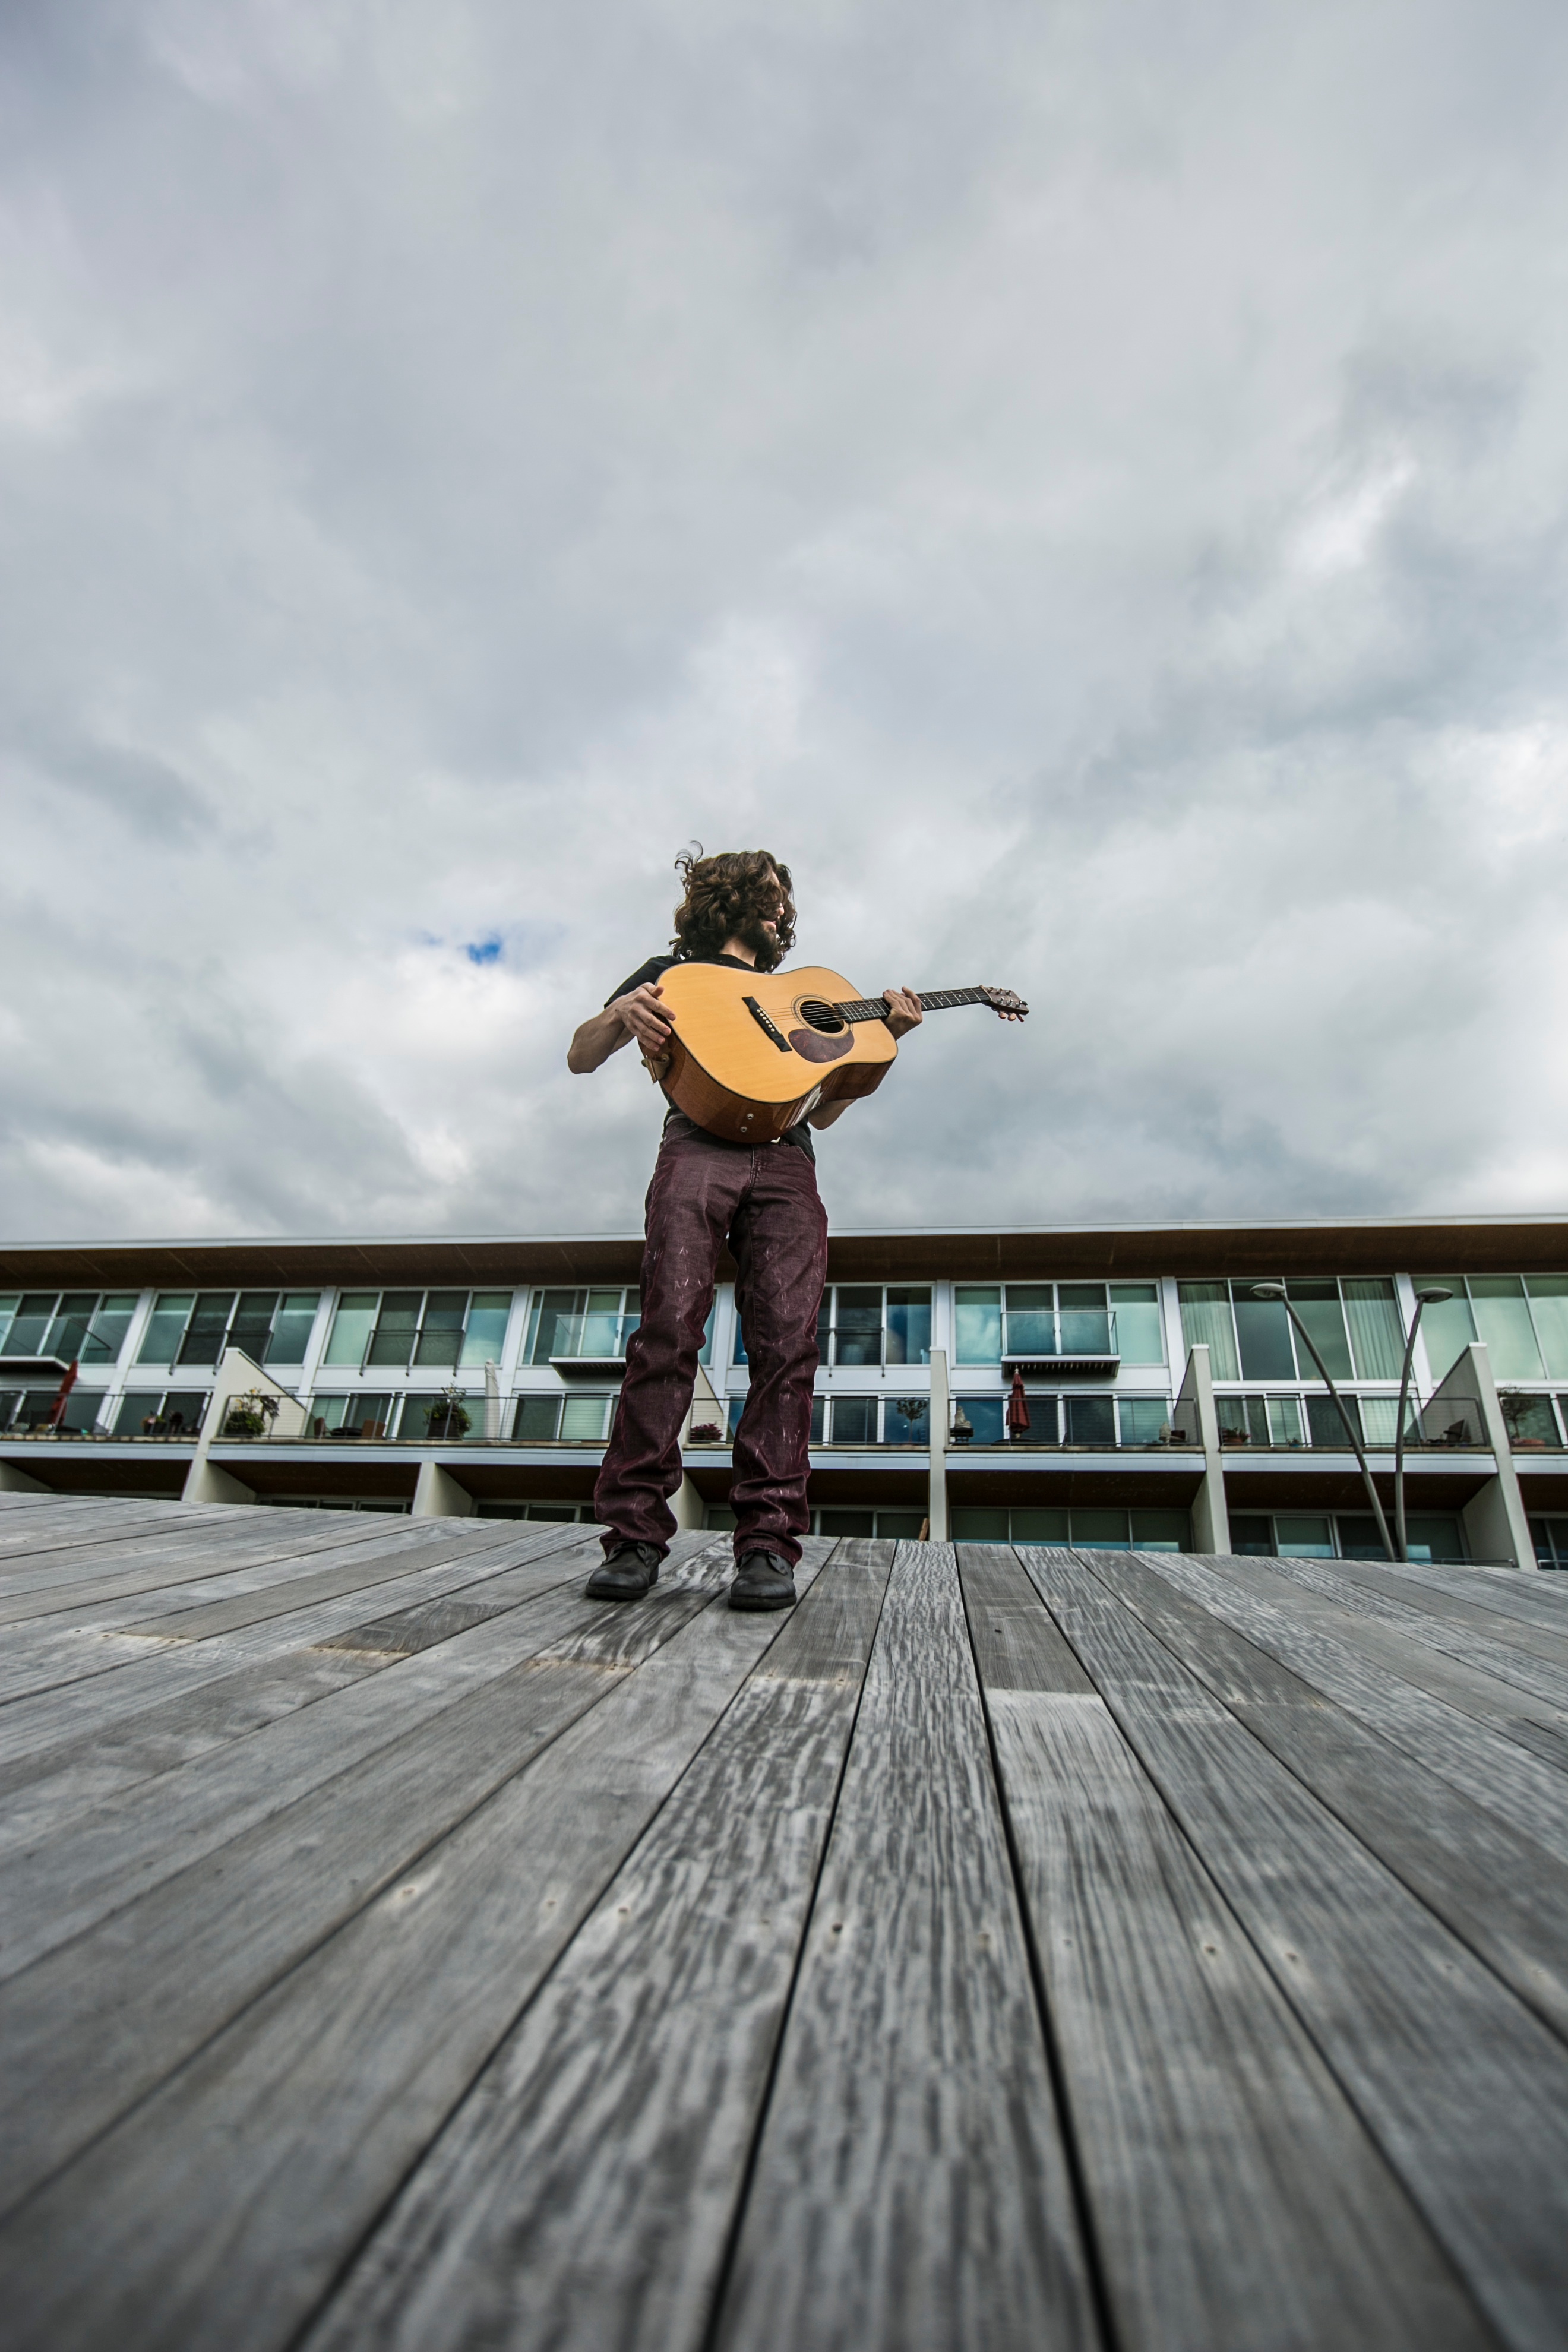
photography, skateboard, skateboarding, extreme sport, sports, photograph, atmosphere of earth, skateboarding equipment and supplies, boardsport